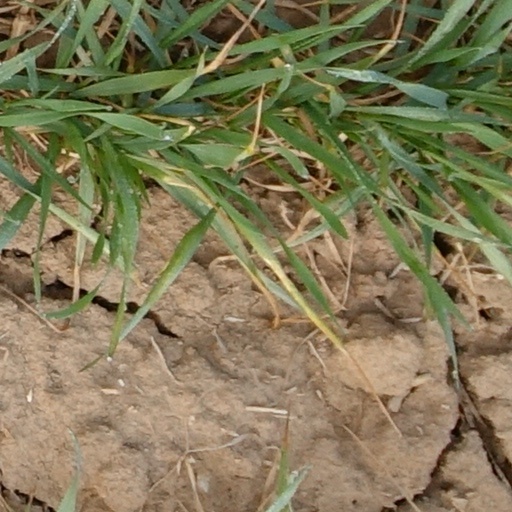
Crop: wheat